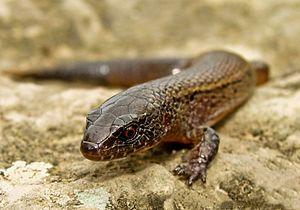
Riama est un genre de sauriens de la famille des Gymnophthalmidae.
Riama striata est une espèce de sauriens de la famille des Gymnophthalmidae.